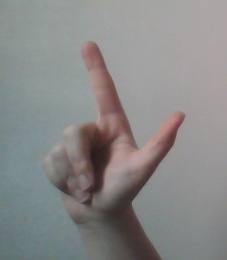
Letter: laam